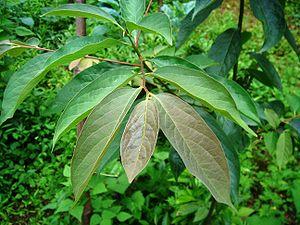
Diospyros lotus, le plaqueminier lotier, plaqueminier d'Italie, plaqueminier du Levant ou prunier-dattier, est une espèce d'arbre de la famille des Ebenaceae.